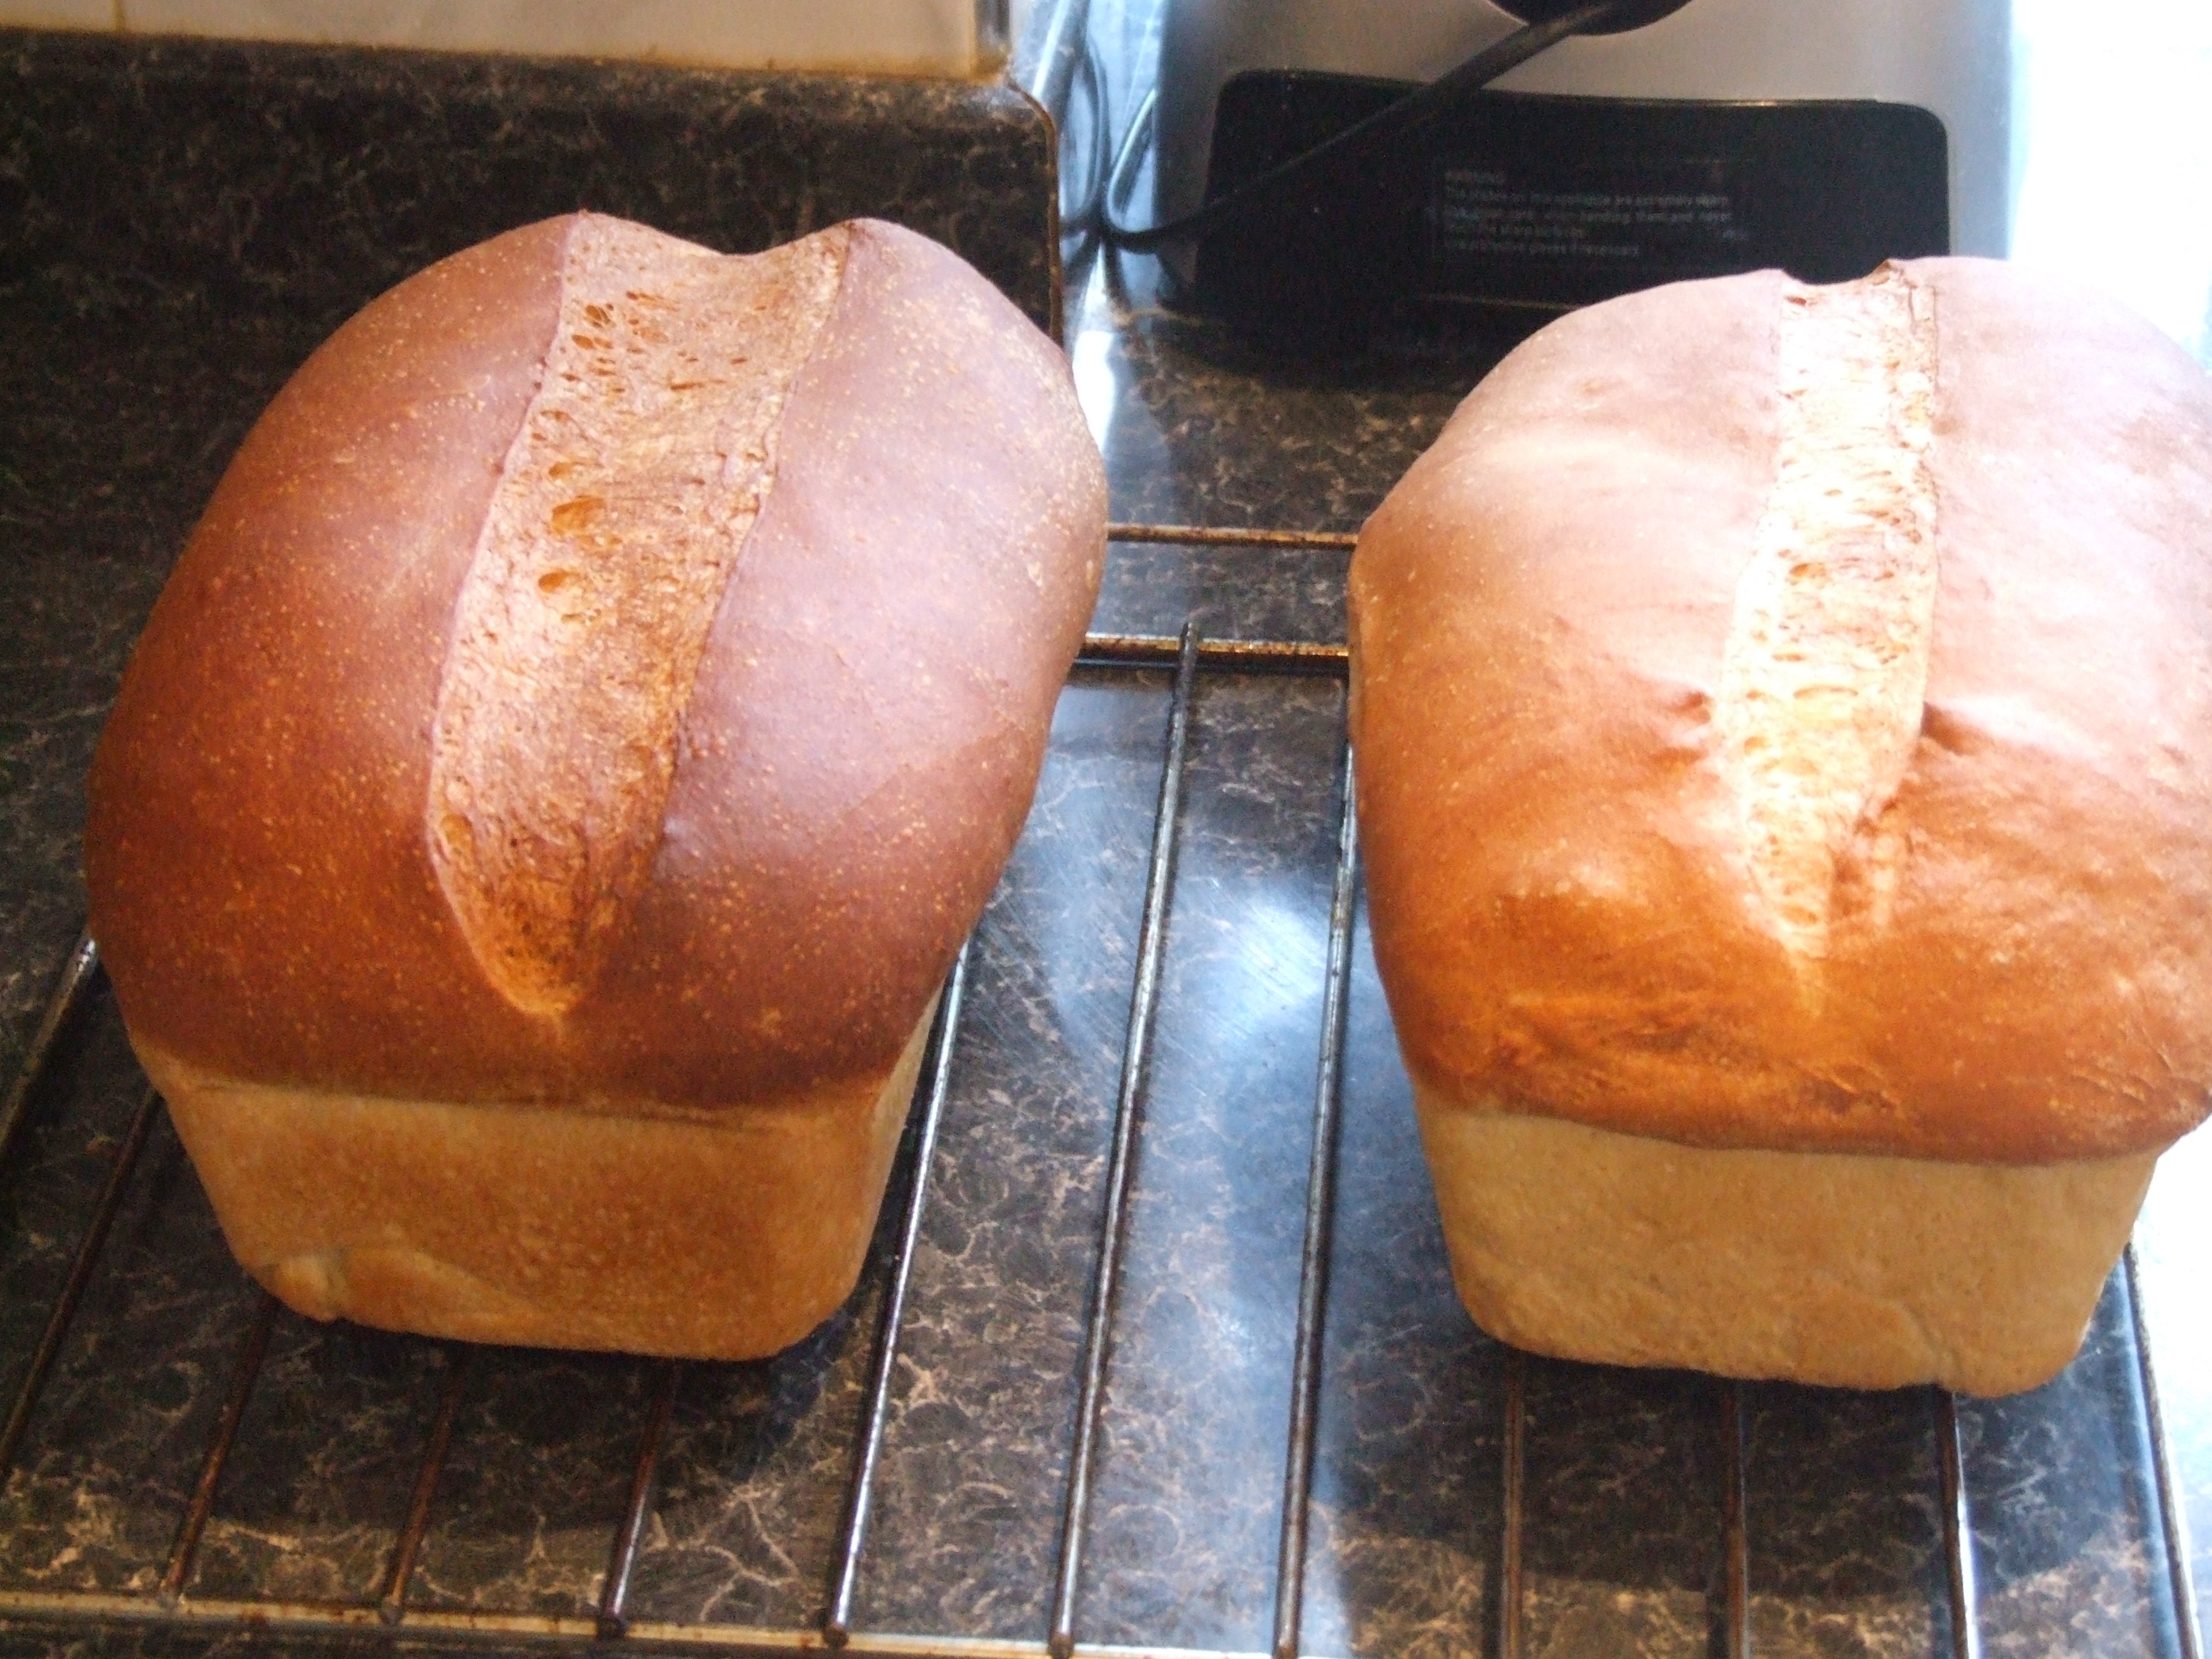
white, wheat, grain, meal, food, produce, fresh, baking, healthy, delicious, bread, bakery, loaf, sourdough, flour, baked goods, grass family, brioche, sliced bread